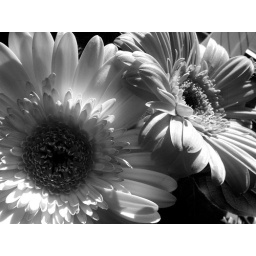
sisters in black and white